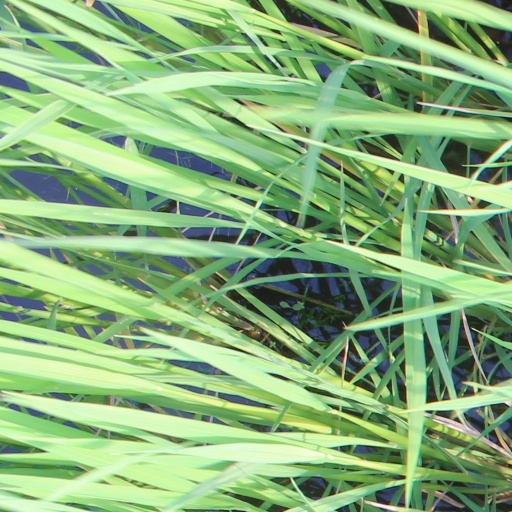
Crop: rice